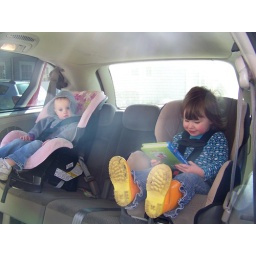
The girls in the back seat